Western literature

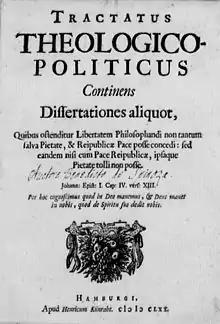
"Tractatus Theologico-Politicus" by Spinoza

The philosopher, theologian, astrologer, and poet Tommaso Campanella is an interesting albeit isolated figure in 17th century Italian literature. His "Poesie", published in 1622, consist of eighty-nine poems in various metrical forms. Some are autobiographical, but all are stamped with a seriousness and directness which bypasses the literary fashions of his day. He wrote in Latin on dialectics, rhetoric, poetics, and historiography, as well as the Italian "Del senso delle cose e della magia", composed in 1604 and published in 1620. In this fascinating work, influenced by the teachings of Bernardino Telesio, Campanella imagines the world as a living statue of God, in which all aspects of reality have meaning and sense. With its animism and sensuality this vision foreshadows in many ways the views of Daniello Bartoli and Tesauro. Campanella's theological work, closely connected with his philosophical writings, includes the "Atheismus triumphatus" and the thirty-volume "Theologia" (1613–24). His most famous work, and the one that brings together all his interests, is "La città del sole", first drafted in 1602 in Italian and then later translated into Latin in 1613 and 1631. In it a Genoese sailor from Christopher Columbus' crew describes the ideal state of the City of the Sun ruled over in both temporal and spiritual matters by the Prince Priest, called Sun or Metaphysician. Under him there are three ministers: Power (concerned with war and peace), Wisdom (concerned with science and art, all written down in one book), and Love (concerned with procreation and education of the citizens of the Sun). The life of the citizens is based on a system of communism: all property is held publicly, there are no families, no rights of inheritance, no marriage, and sexual relations are regulated by the state. Everyone has his or her function in the society, and certain duties are required of all citizens. Education is the perfect training of the mind and the body, and it is radically opposed to the bookish and academic culture of Renaissance Italy: the objects of study should be not 'dead things' but nature and the mathematical and physical laws that govern the physical world. There are links here with the burgeoning modernism of the "Querelle des anciens et des modernes", and with the methods and scientific aspirations of Galileo, whom Campanella defended in writing in 1616.